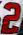
Number: 2